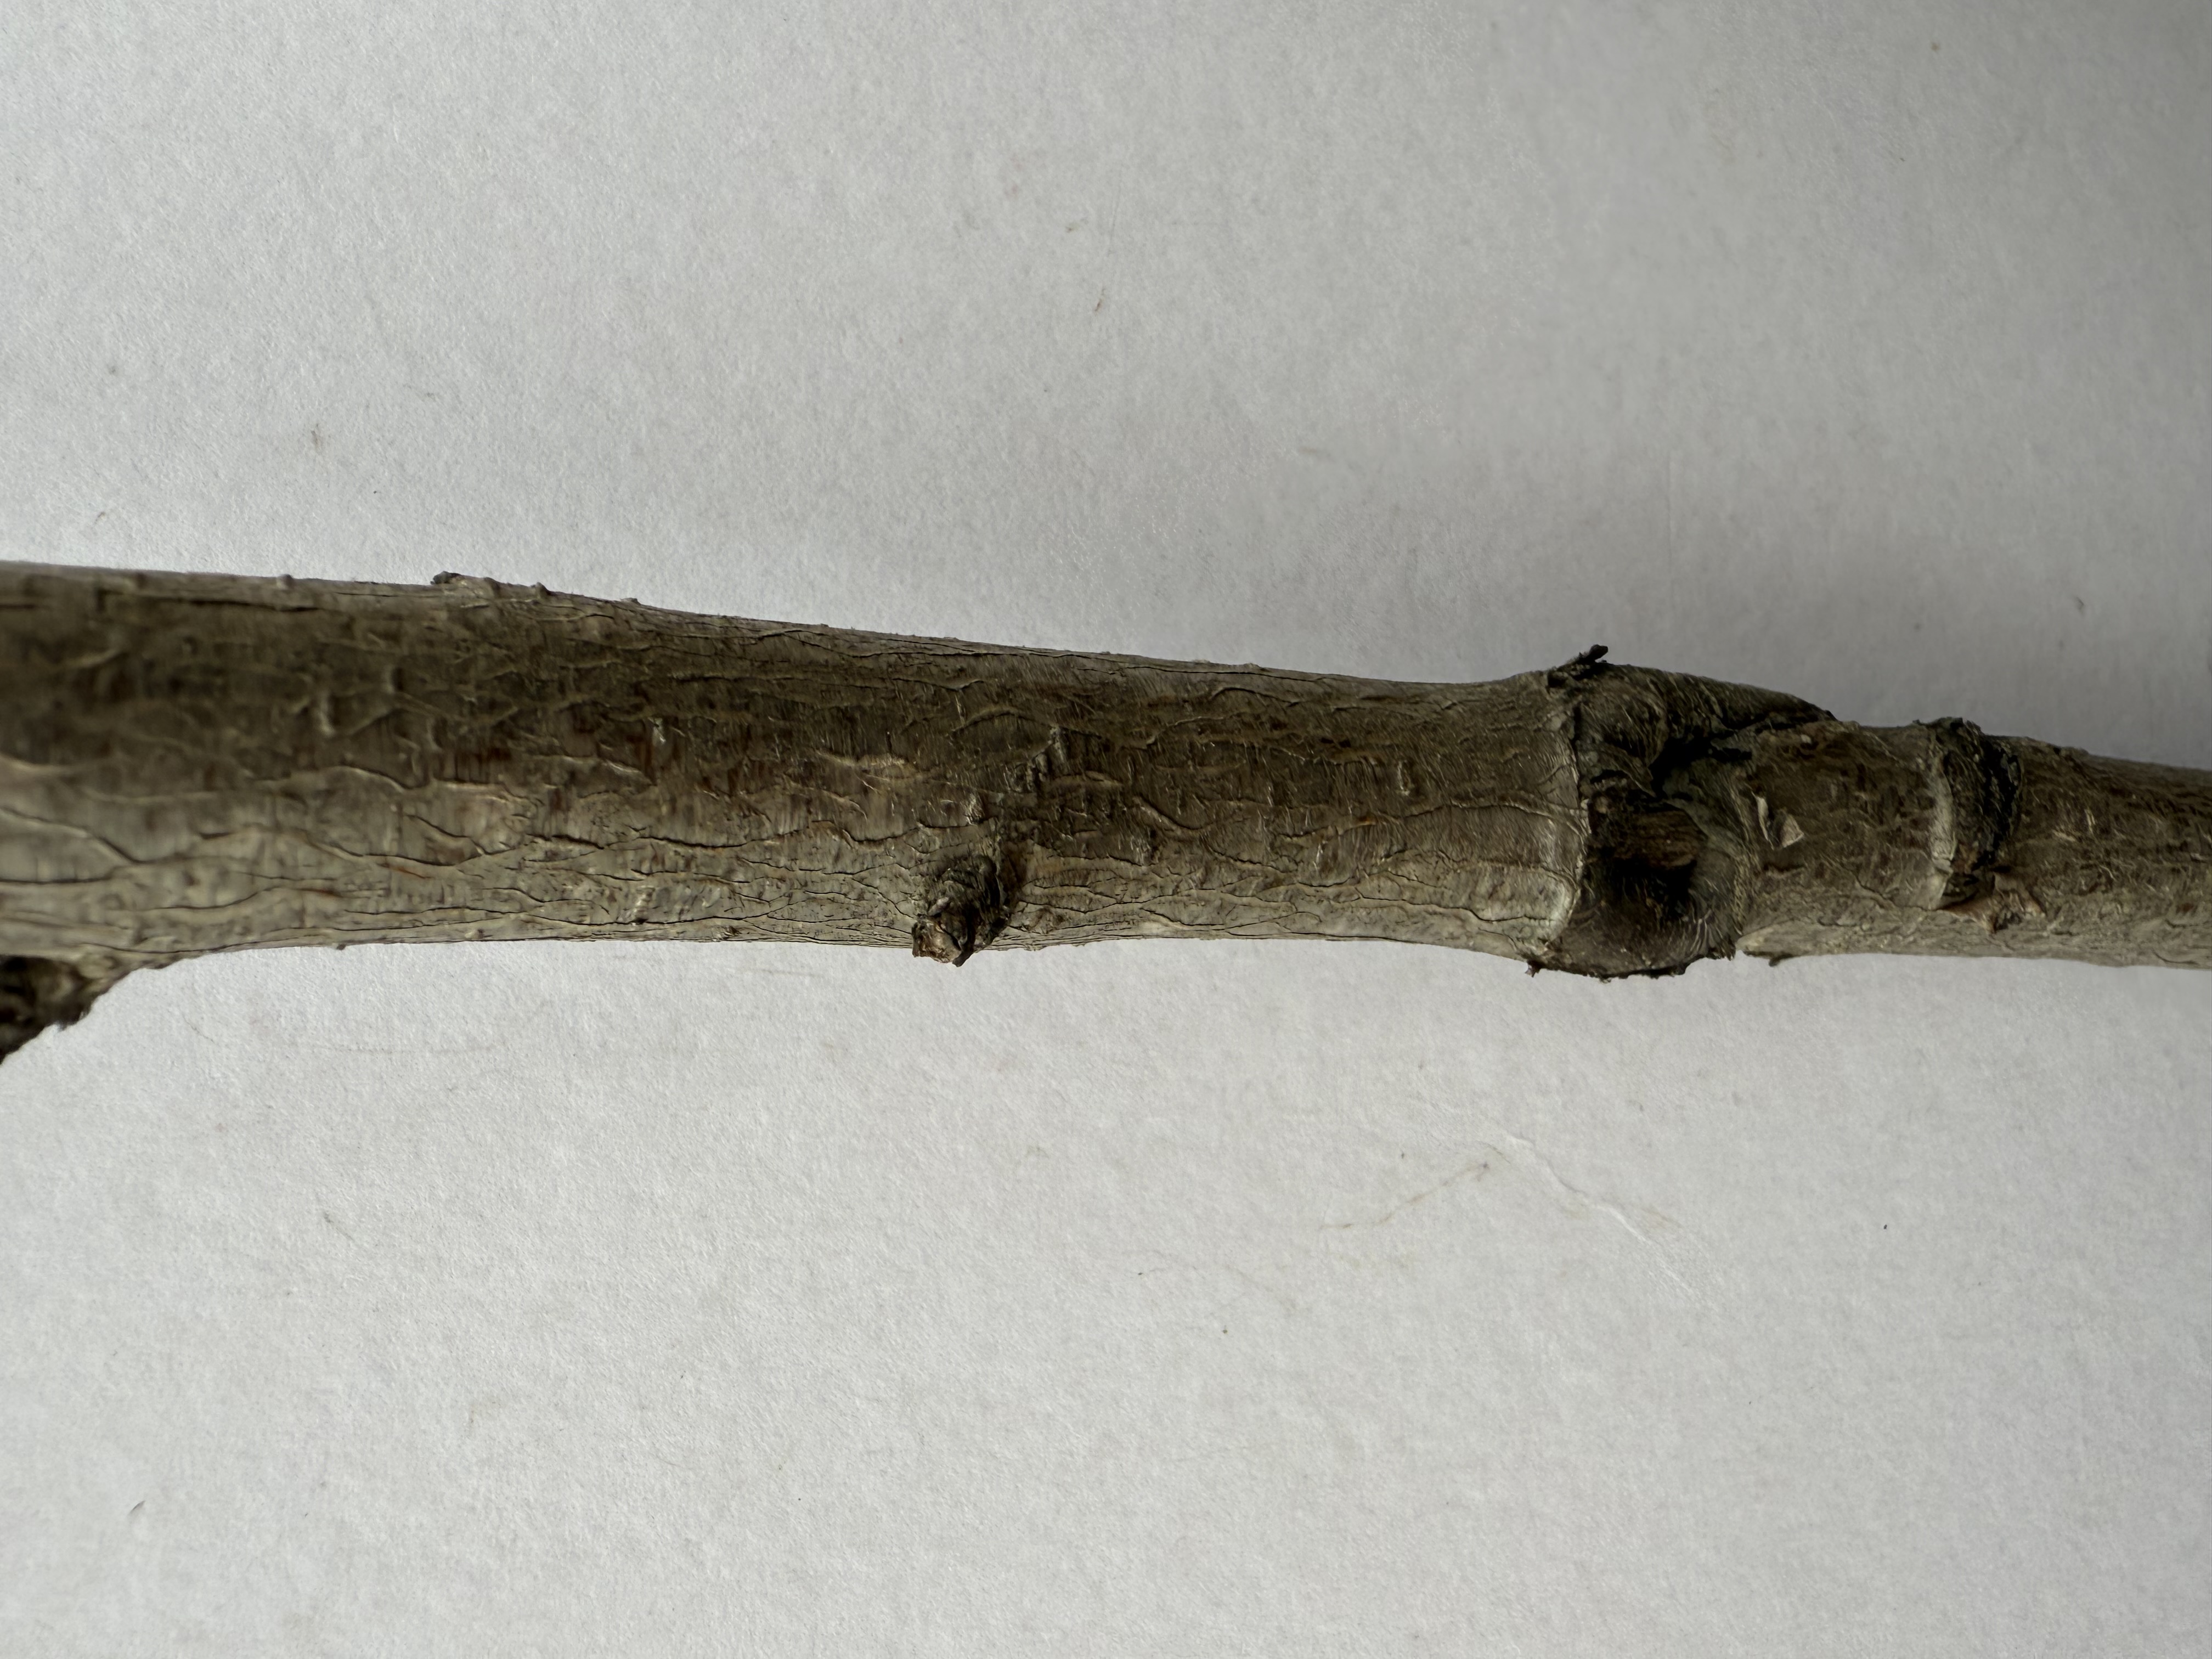
Variety: White Nectarine